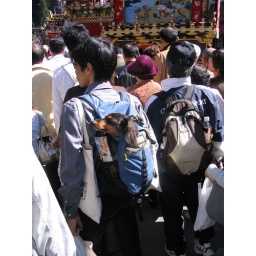
This man actually had three dogs in various bags about his person